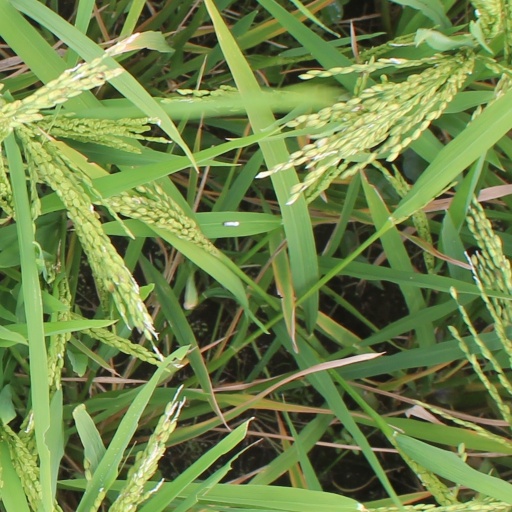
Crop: rice